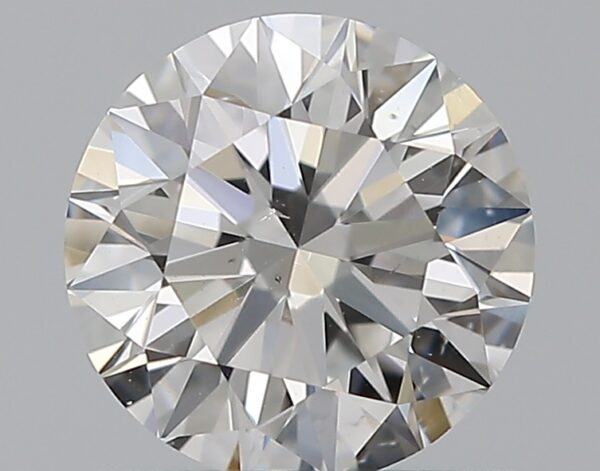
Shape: round
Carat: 0.72
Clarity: VS2
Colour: E
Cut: EX
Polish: EX
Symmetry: EX
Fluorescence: N
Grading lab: GIA
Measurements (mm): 5.7 x 5.73 x 3.54